Arabs

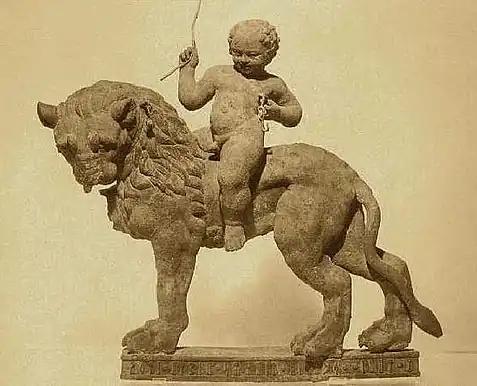
Hellenistic-style Qatabānian sculpture depicting the Moon as a baby boy riding a lion representing the Sun.

Sheba ( "Saba") is kingdom mentioned in the Hebrew Bible (Old Testament) and the Quran, though Sabaean was a South Arabian languaged and not an Arabic one. Sheba features in Jewish, Muslim, and Christian traditions, whose lineage goes back to Qahtan son of Hud, one of the ancestors of the Arabs, Sheba was mentioned in Assyrian inscriptions and in the writings of Greek and Roman writers. One of the ancient written references that also spoke of Sheba is the Old Testament, which stated that the people of Sheba supplied Syria and Egypt with incense, especially frankincense, and exported gold and precious stones to them.